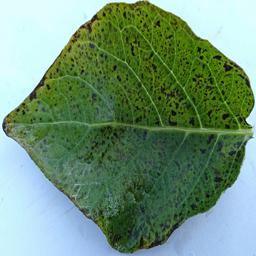
Etiqueta: Tizon_Temprano